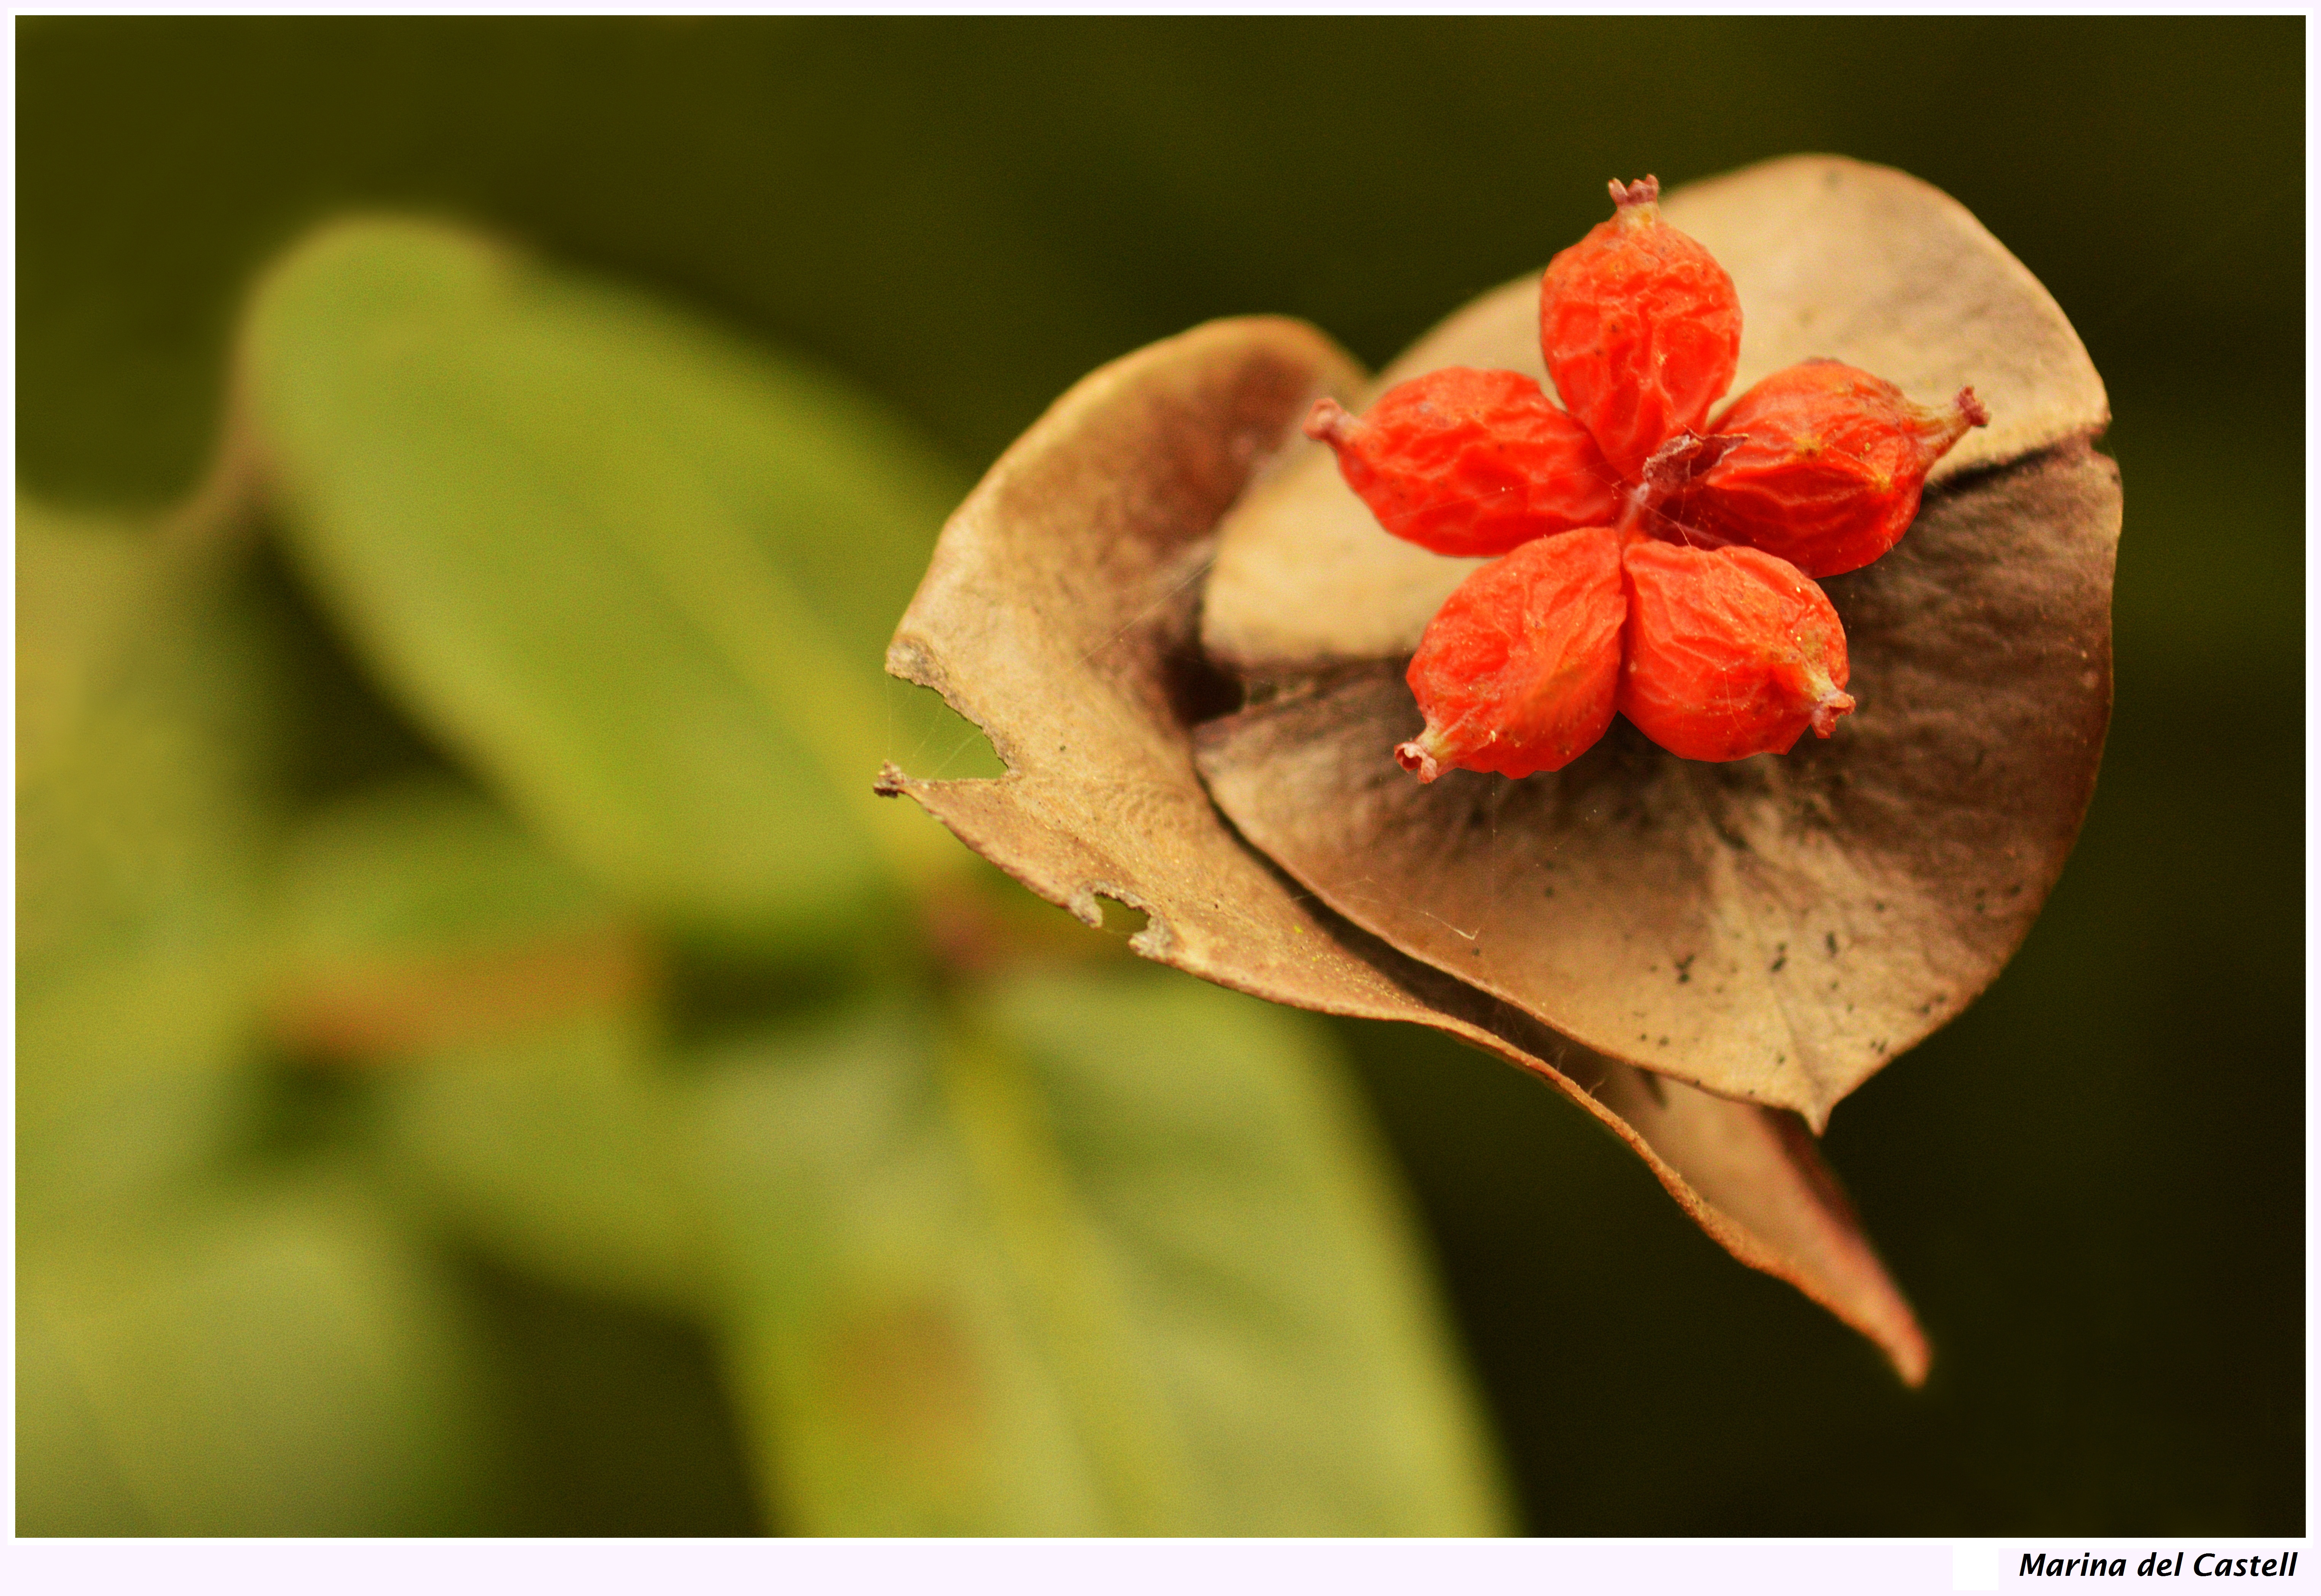
nature, branch, blossom, plant, photography, fruit, leaf, flower, petal, ripe, green, produce, autumn, botany, flora, close up, vert, mur, planta, plante, naturaleza, herbst, verde, tardor, autunno, fruta, natur, automne, feuille, hoja, pflanze, natura, blatt, obst, fruita, pianta, foglia, verd, fulla, frutta, reif, maturo, maduro, madur, greatphotographers, otono, gr n, macro photography, flowering plant, land plant